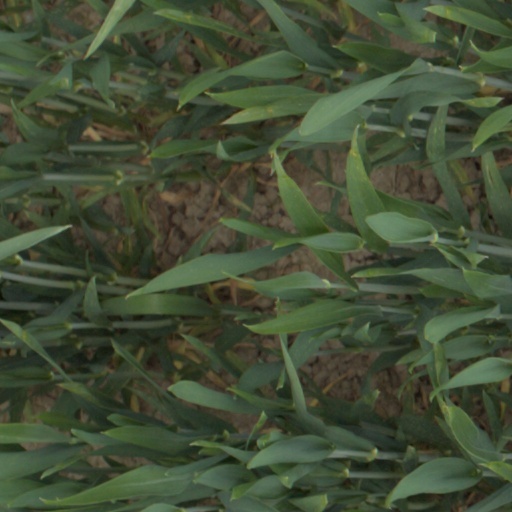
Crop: wheat